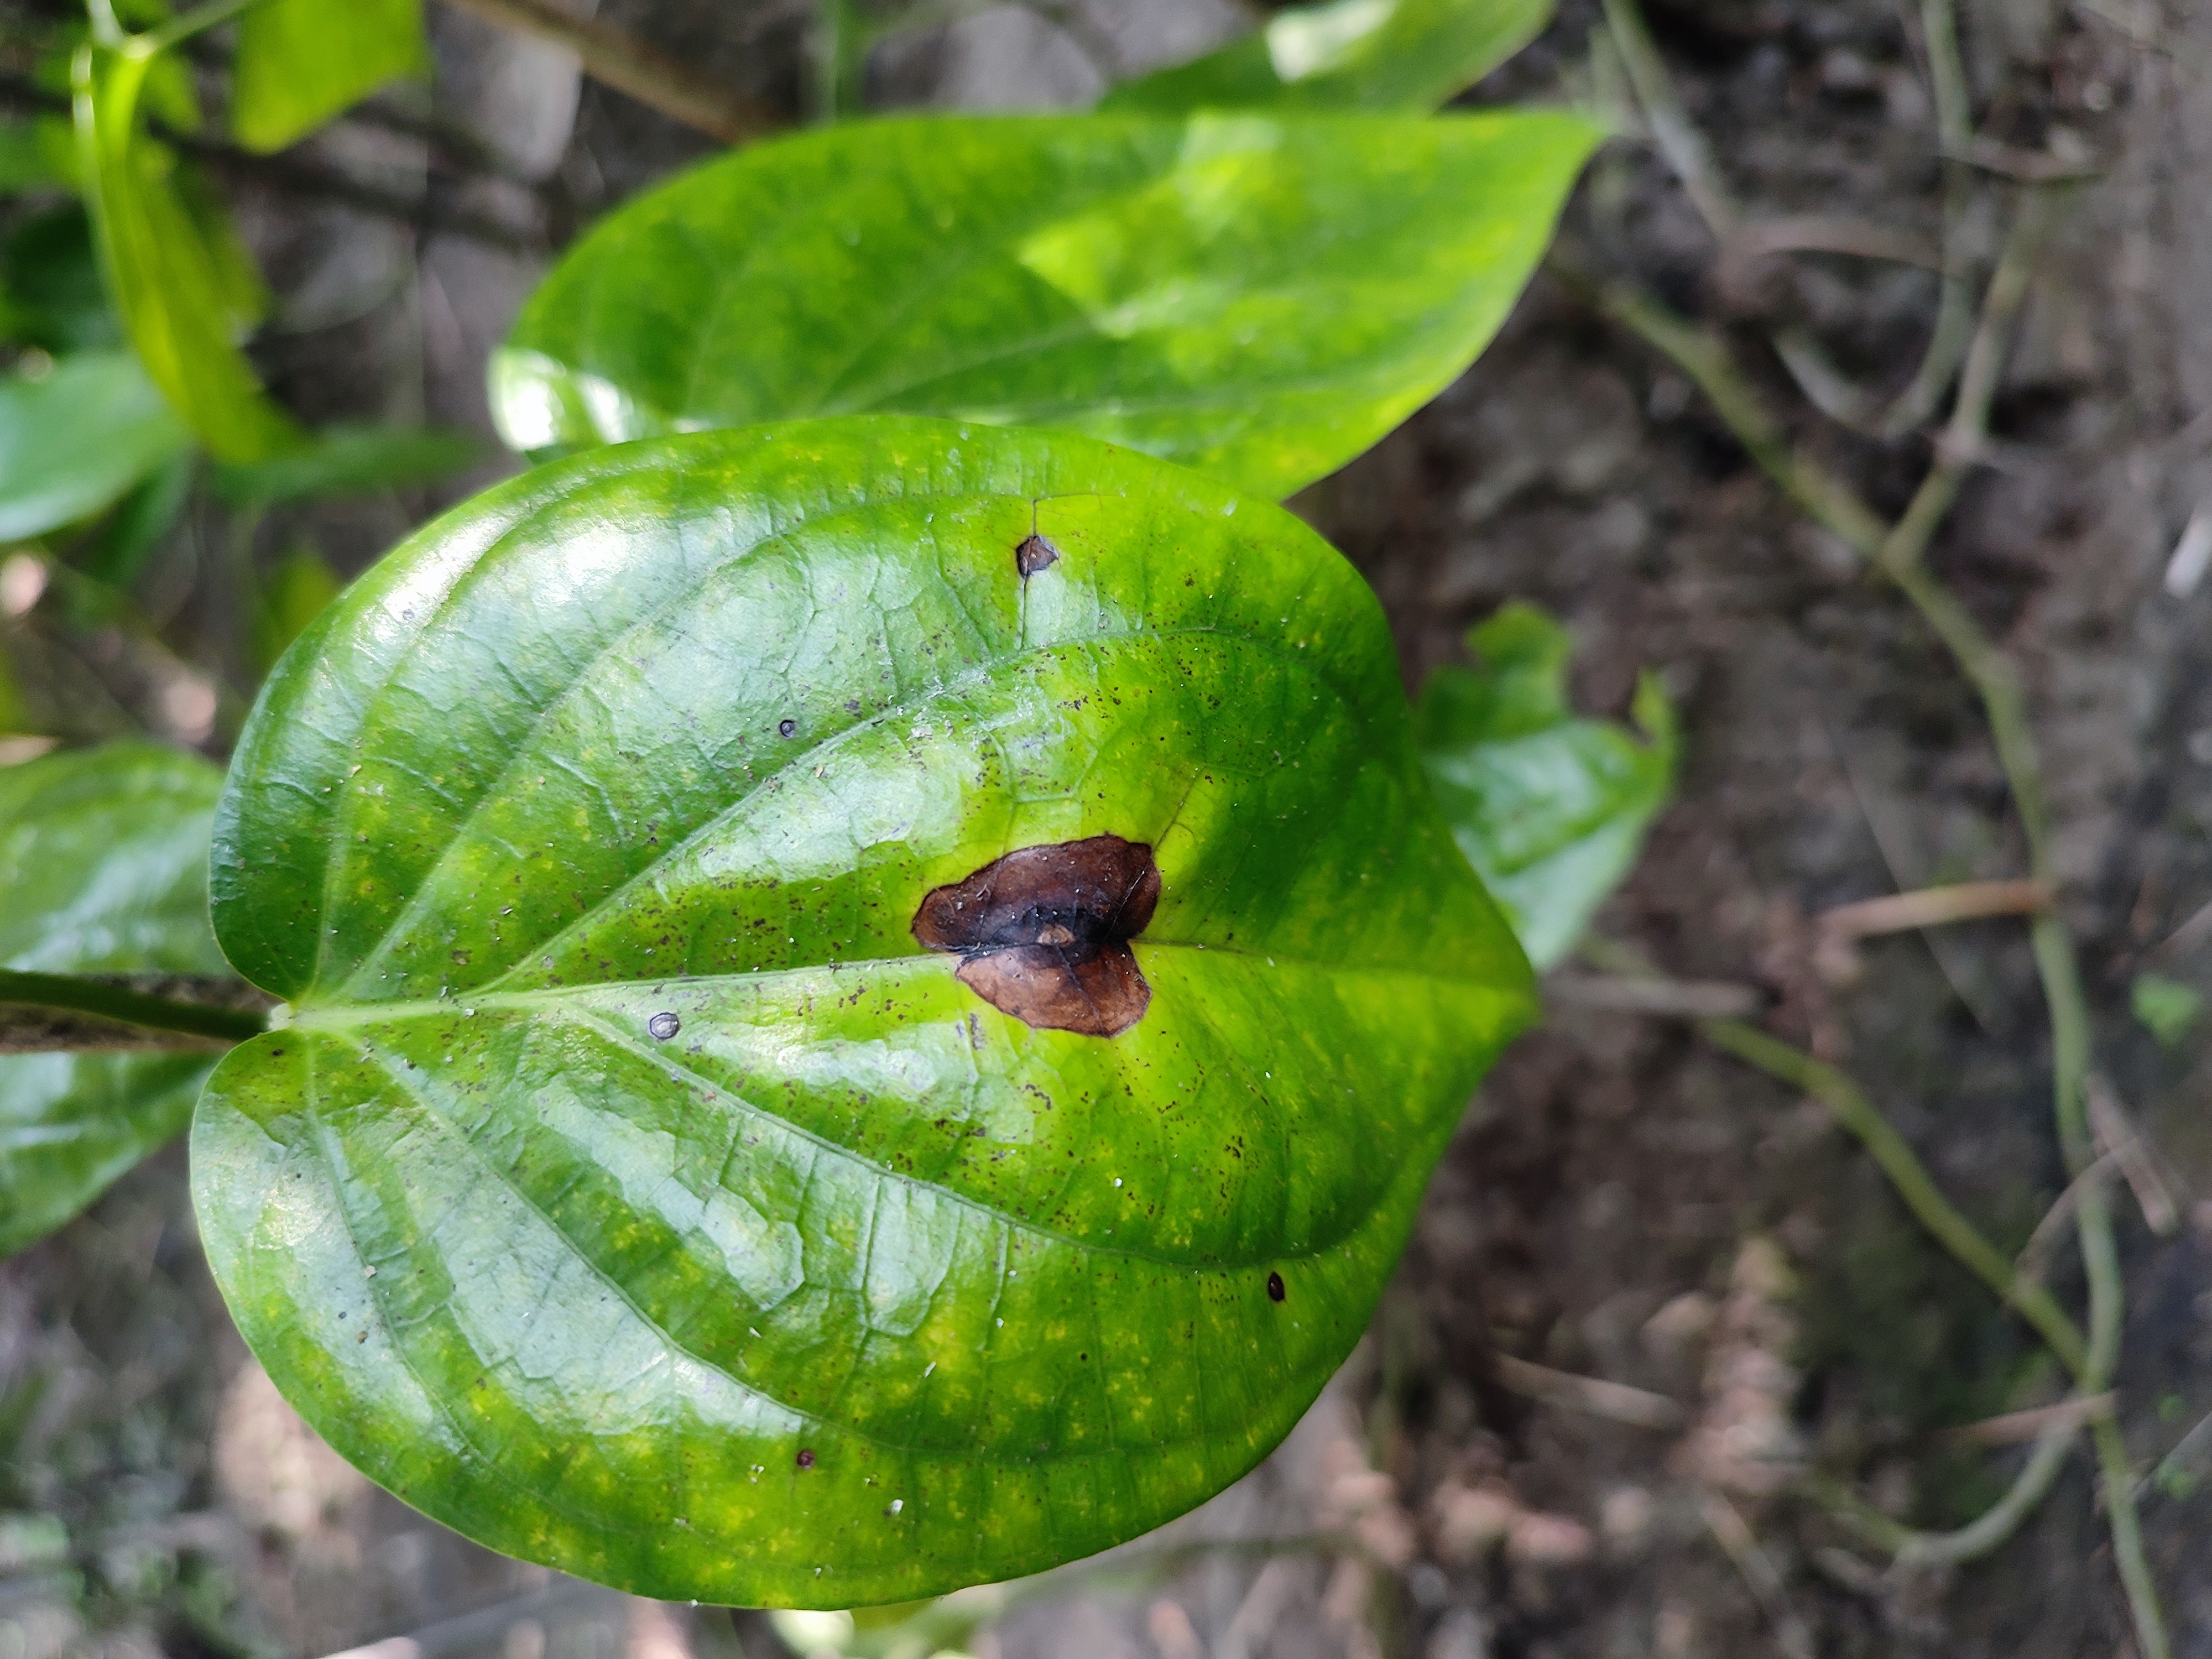
Label: Bacterial_Leaf_Disease